SS Cantabria (1919)

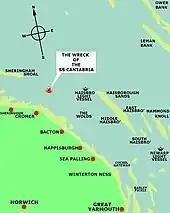
Map showing where "Nadir" sank "Cantabria"

Nazi Germany allowed Spanish Nationalist ships to use the port of Emden as a base from which to raid Spanish Republican shipping in the North Sea and the English Channel. At about 11.30 am on 2 November, Argüelles was concerned that a ship was shadowing "Cantabria". He changed course a degree or two to see if the other ship followed suit. It did. His officers studied the following ship with binoculars. She looked like an ordinary passenger ship of about .